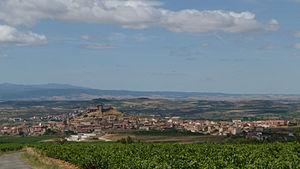
San Vicente de la Sonsierra est une commune de la communauté autonome de La Rioja, en Espagne.